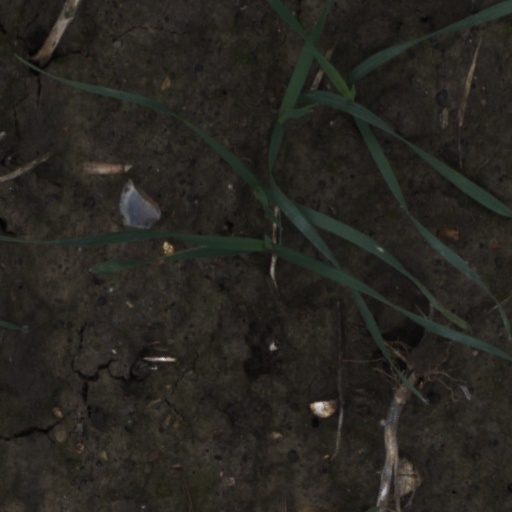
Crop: wheat